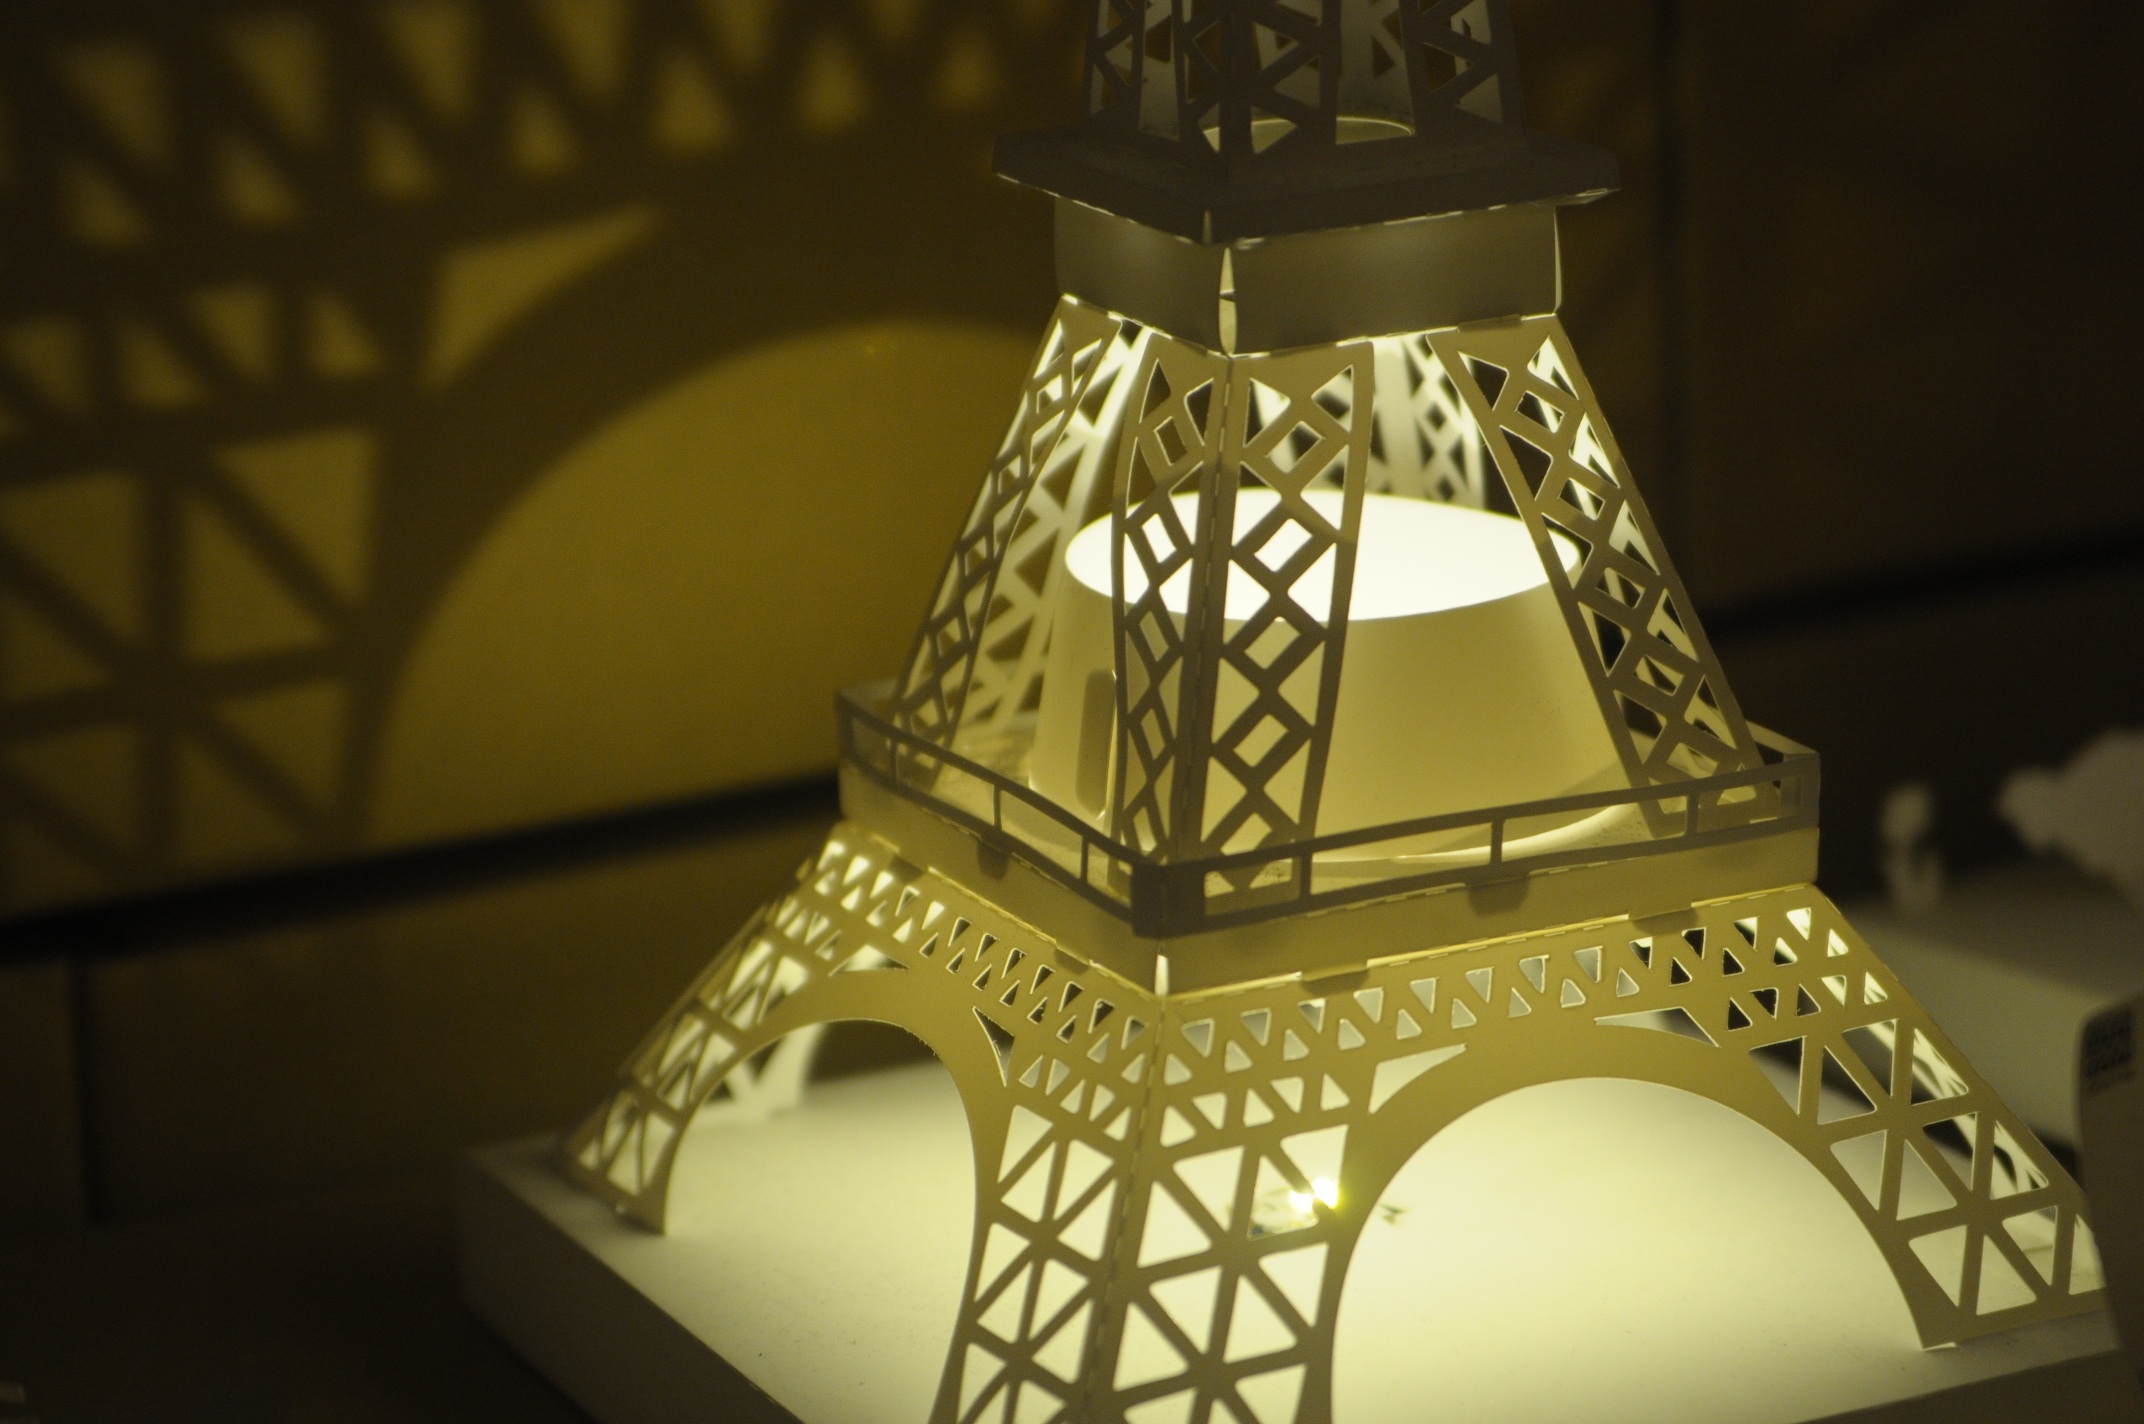
light, white, glass, eiffel tower, metal, lamp, lighting, design, symmetry, light fixture, scene, iron, preliminary design model, online terms